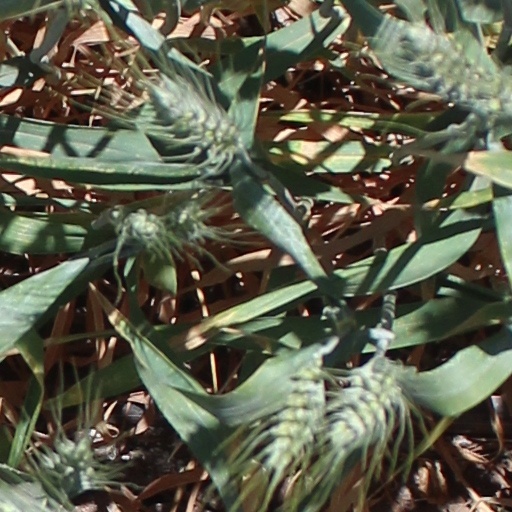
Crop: wheat